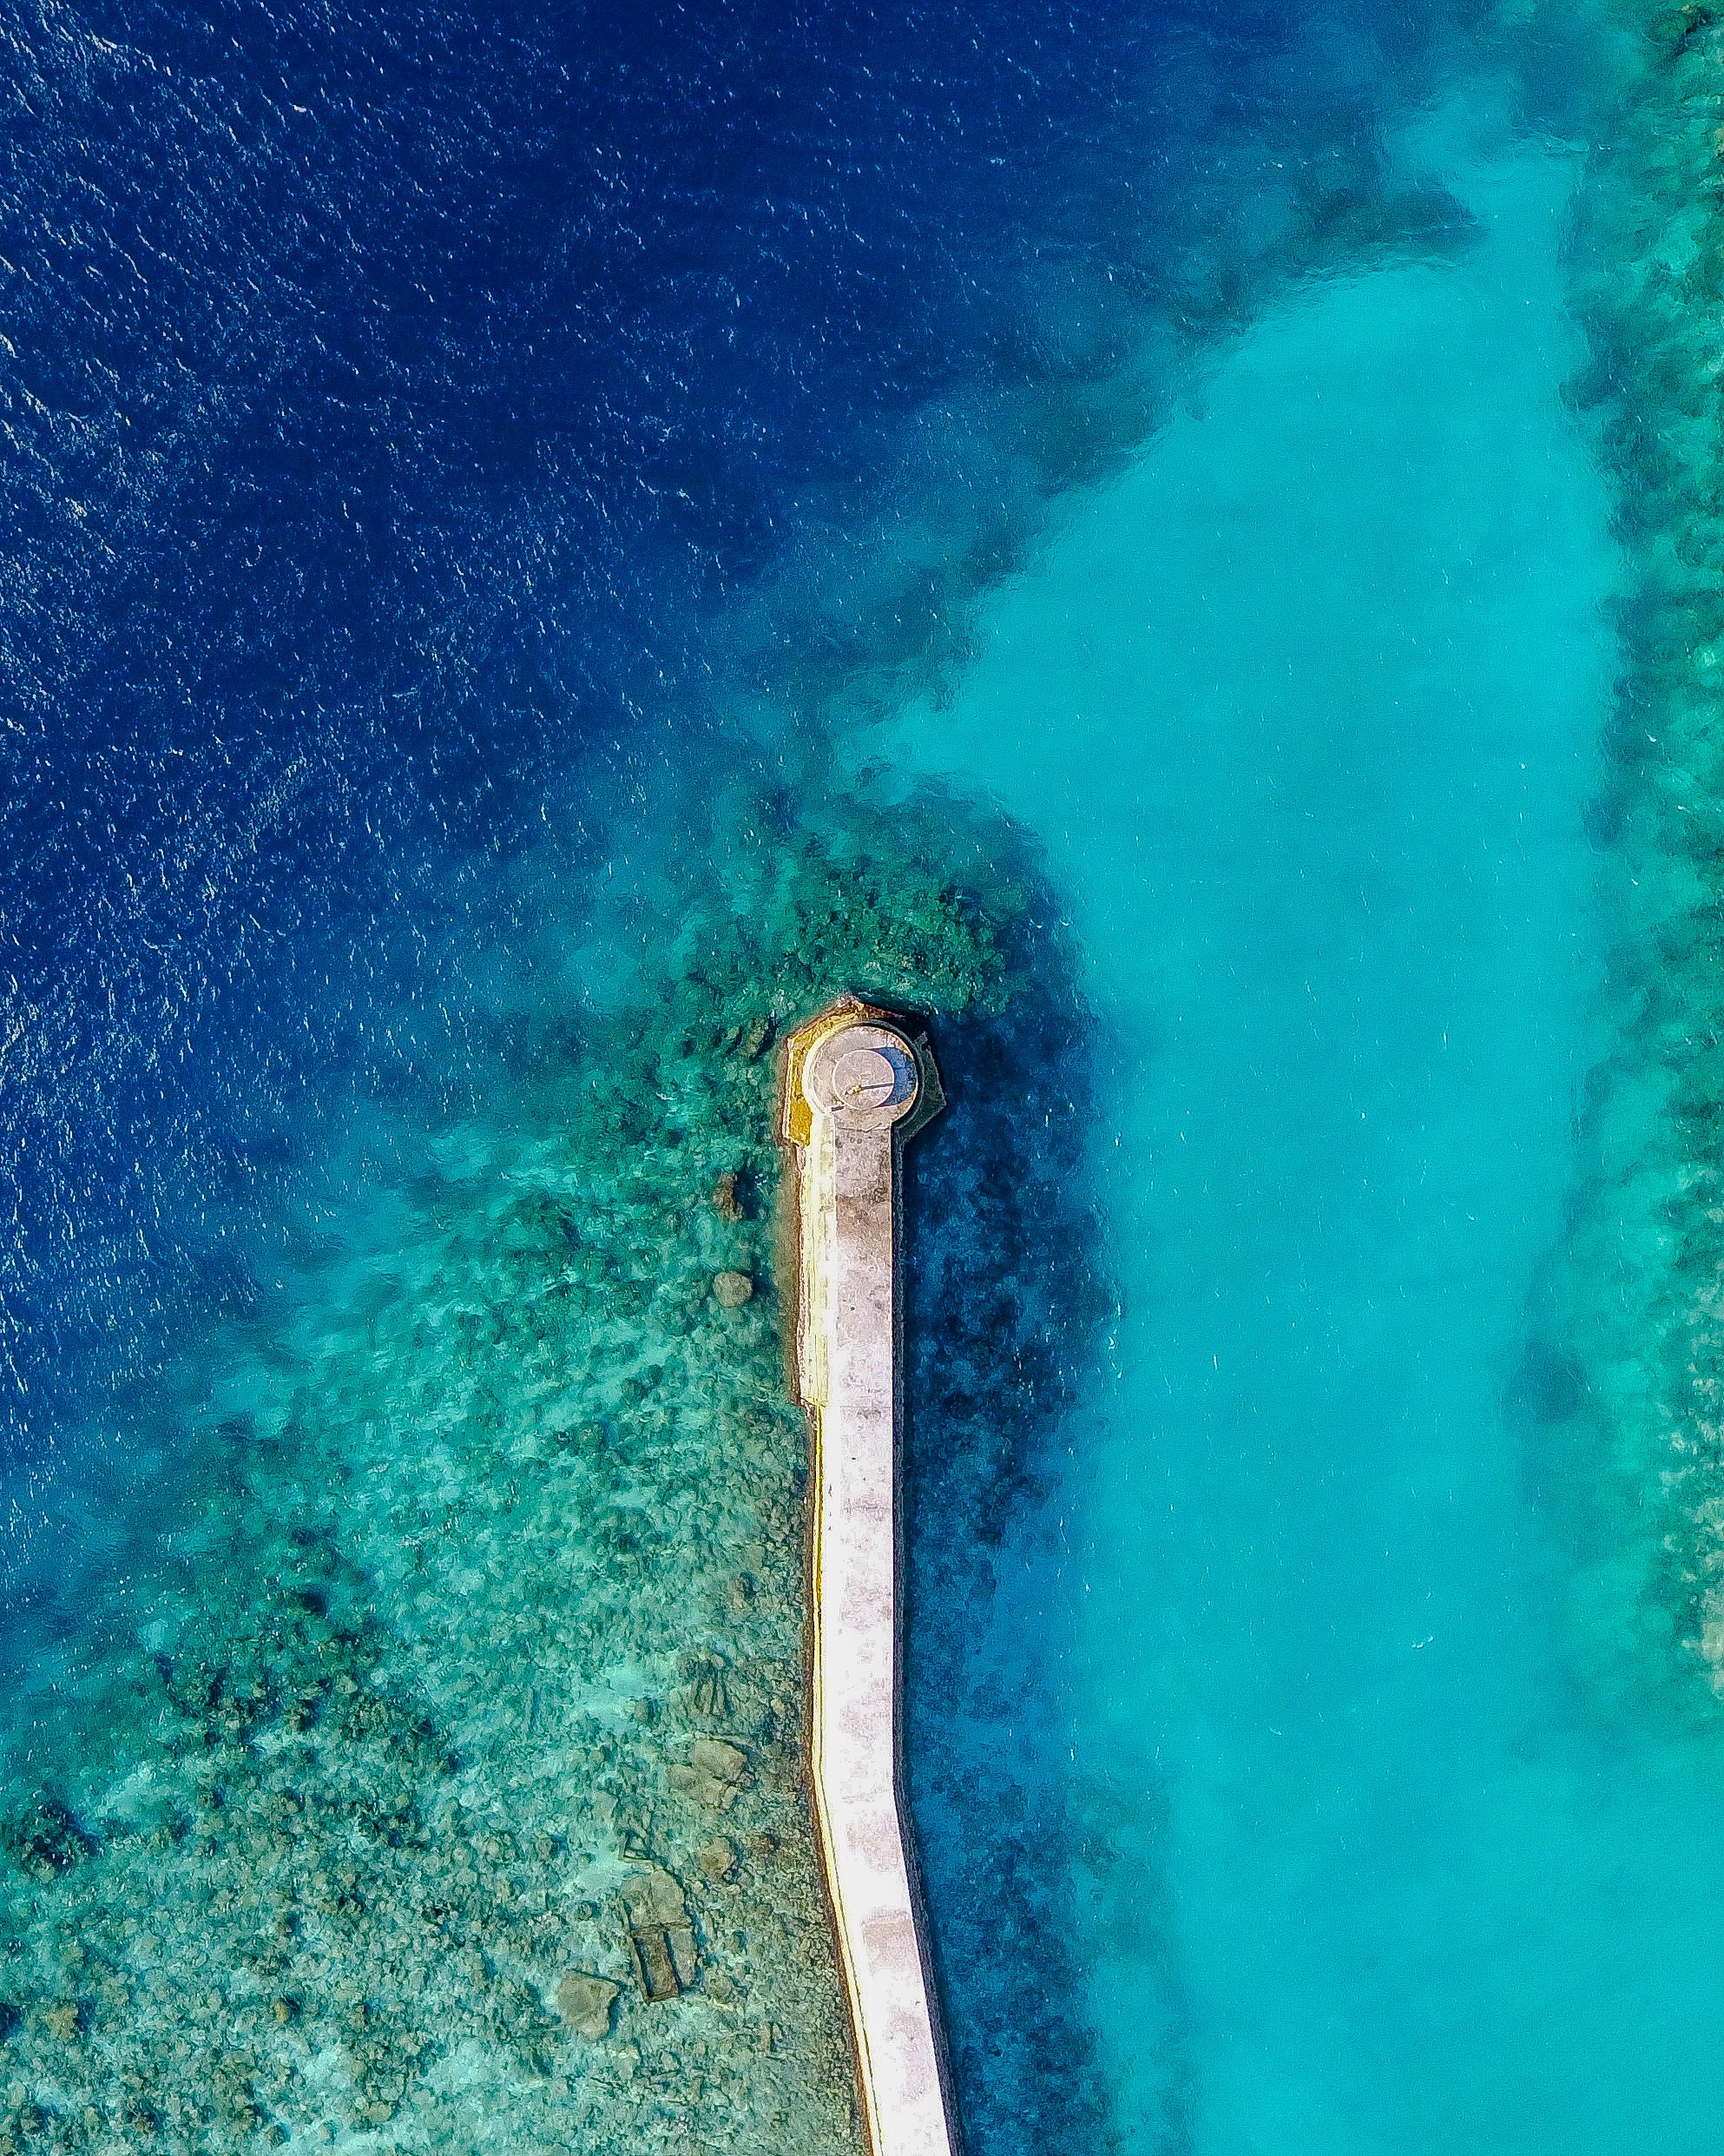
sea, path, ocean, dock, wave, lake, pier, walkway, vacation, underwater, tropical, blue, aerial, reef, overhead, above, stroll, drone, tropics, honeymoon, wind wave, aeriel, explores